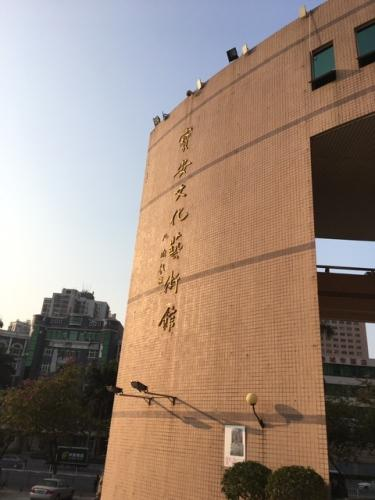
地标名称：宝安区文化馆
所在城市：深圳市·宝安区